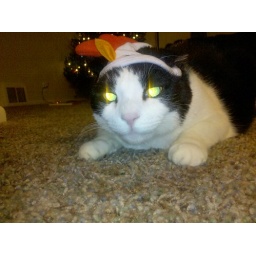
More Grover in a chicken hat